Engelsina Markizova

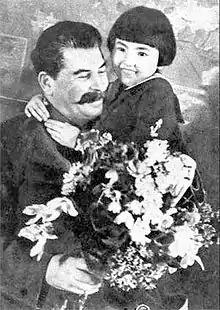
Markizova as a child hugging Joseph Stalin, January 27, 1936

Engelsina "Gelya" Sergeyevna Markizova (born Engelsina Ardanovna Markizova, later Cheshkova, ; 16 November 1928 – 11 May 2004) was a Soviet Russian historian, orientalist, specialist in Southeast Asia, and candidate of historical sciences. She achieved fame as a child after being depicted in a photo embracing the Soviet leader Joseph Stalin, an image which became one of the most enduring propaganda symbols of the Stalin era, when it was widespread in schools, pioneer's camps and children's institutions.